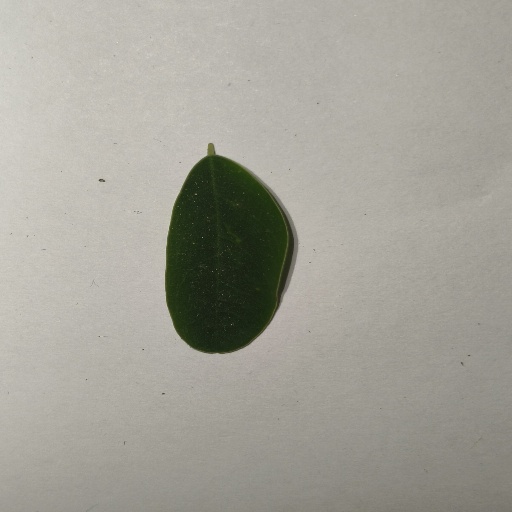
Species: Sojina
Leaf condition: Healthy Leaf